History of rugby league

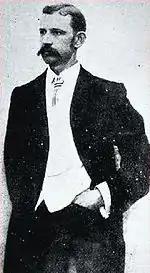
J. J. Giltinan

In the meantime, a less-well known New Zealand rugby union player, Albert Henry Baskerville (or Baskiville), was about to recruit a group of players for a professional tour of Great Britain. It is believed that Baskerville first became aware of the profits to be made from such a venture while he was working at the Wellington Post Office in 1906: a colleague had a coughing fit and dropped a British newspaper. Baskerville picked it up and noticed a report about a Northern Union match that over 40,000 people had attended. Baskerville wrote to the NRFU asking if they would host a New Zealand touring party. George Smith learned of Baskerville's activities and they joined forces to recruit a team.